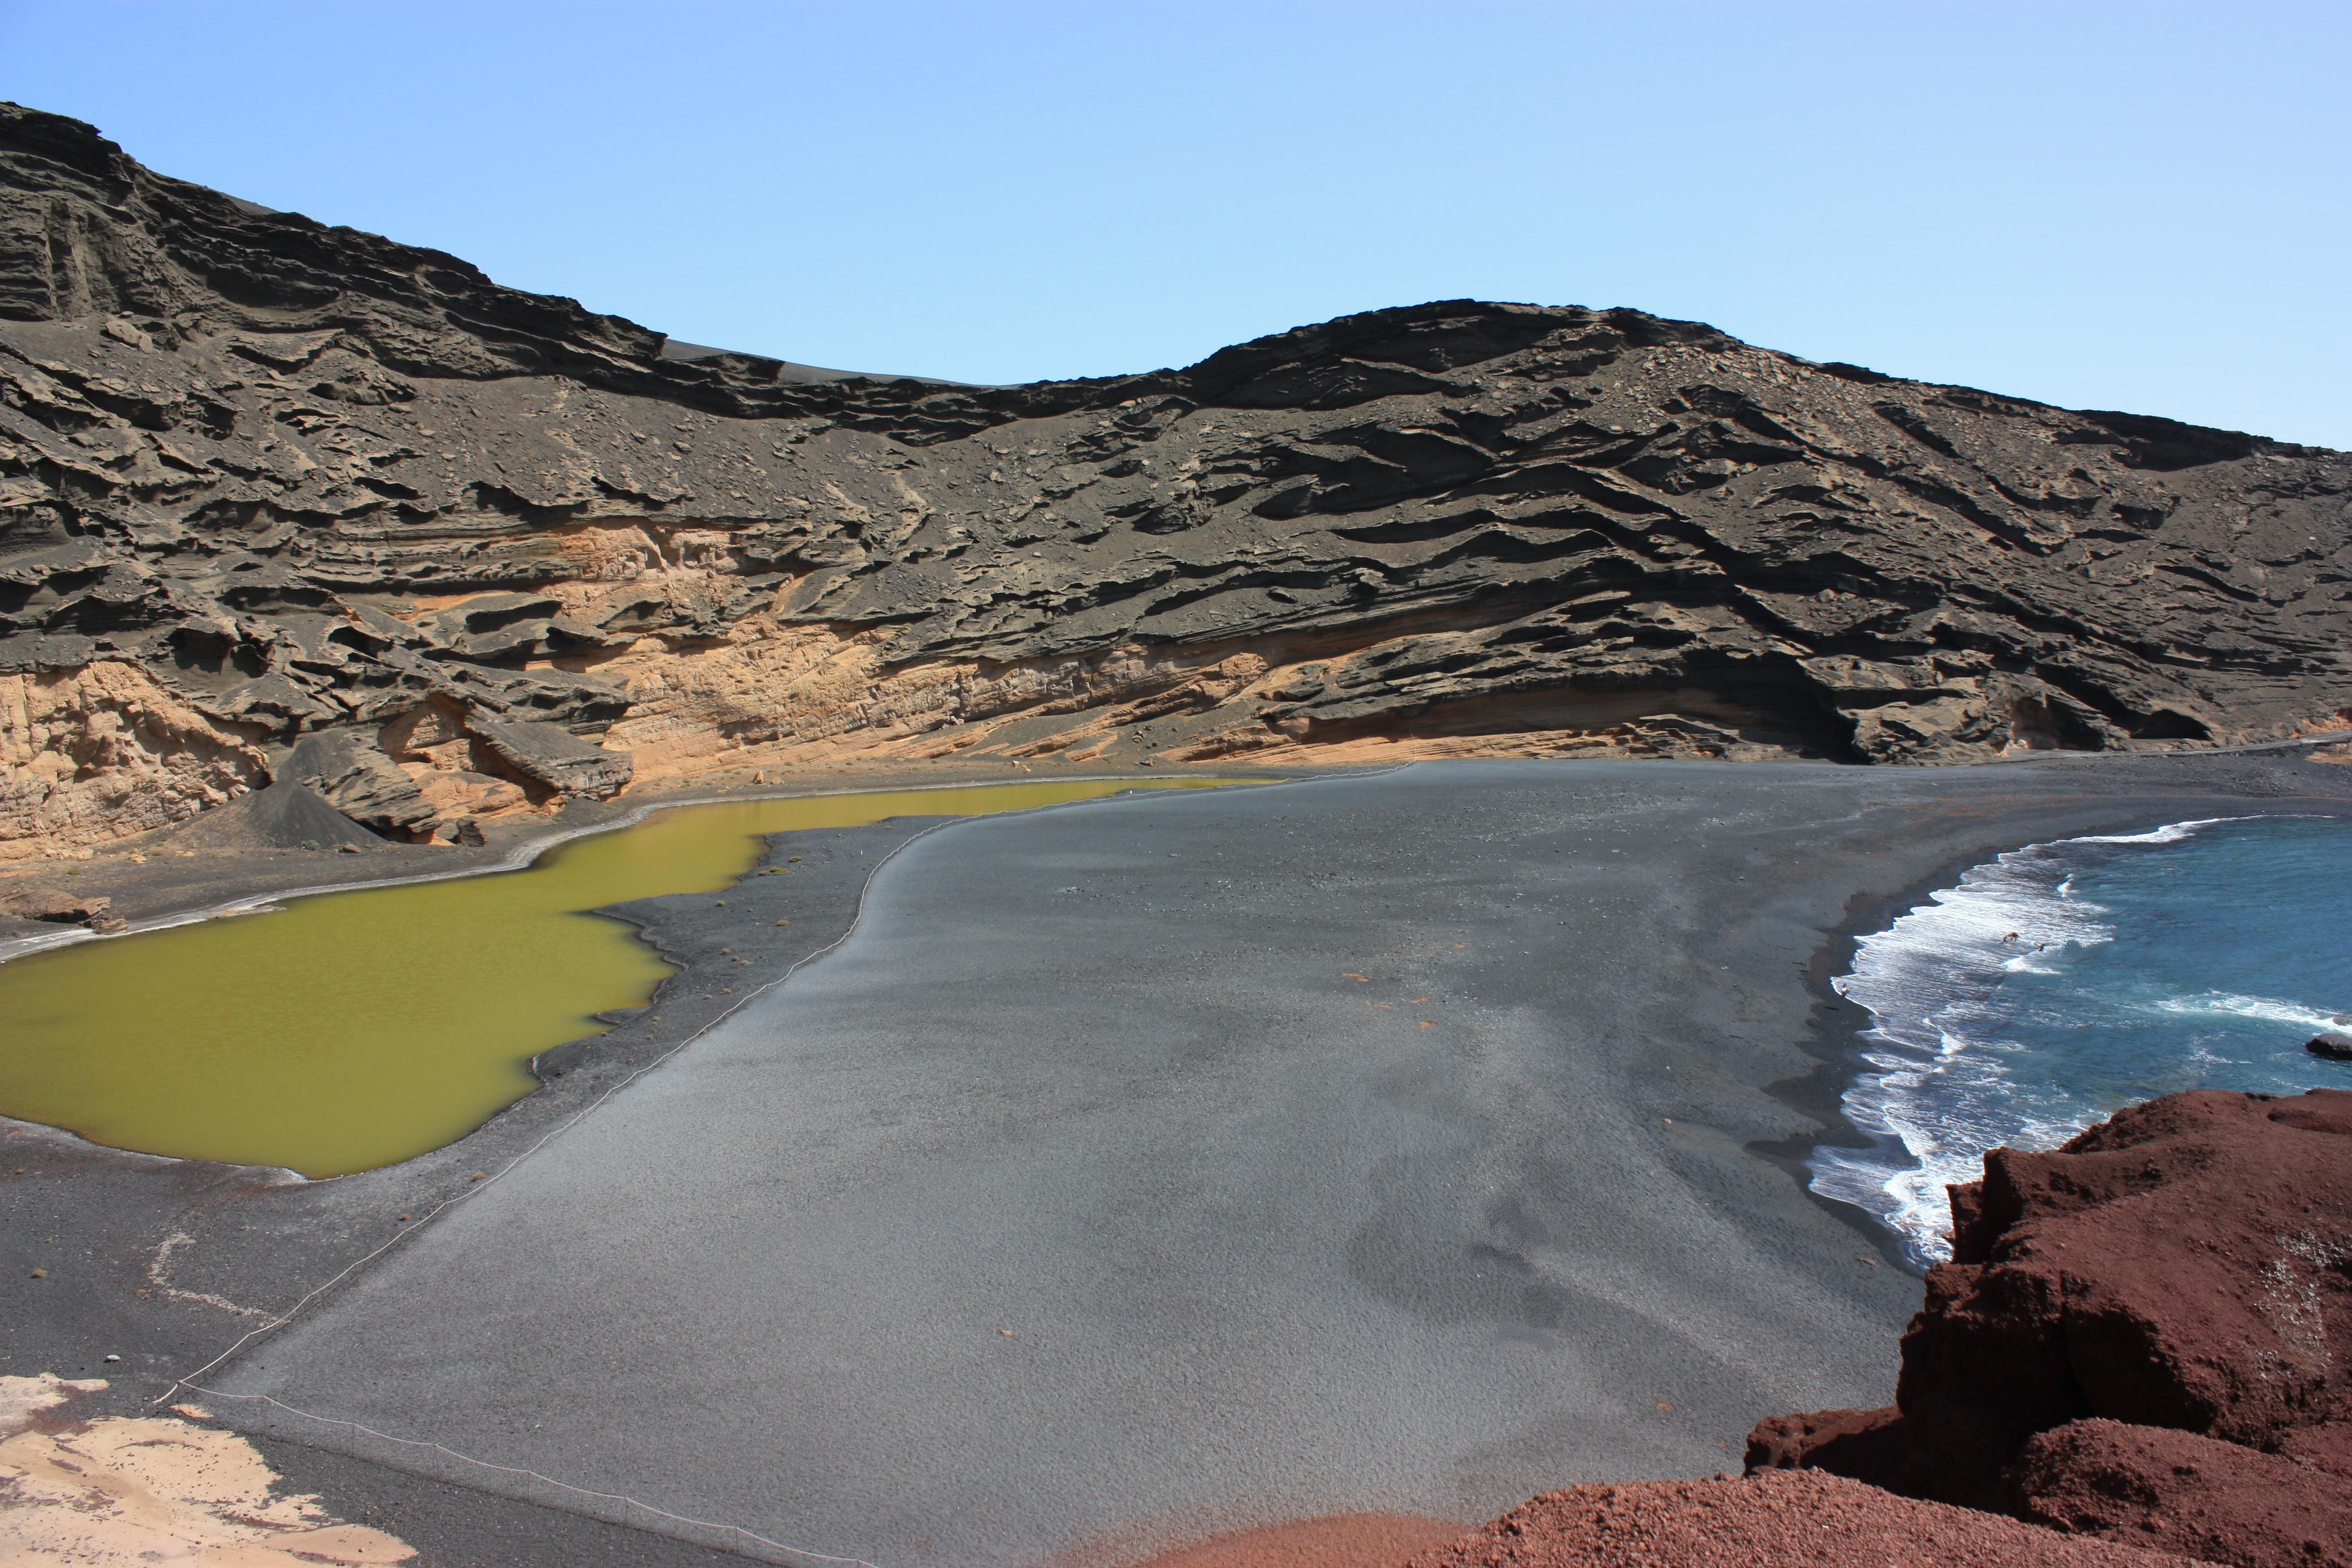
landscape, sea, coast, nature, sand, rock, mountain, lake, cliff, island, soil, reservoir, terrain, material, geology, plateau, gulf, cape, canary islands, lanzarote, landform, natural environment, geographical feature, geological phenomenon